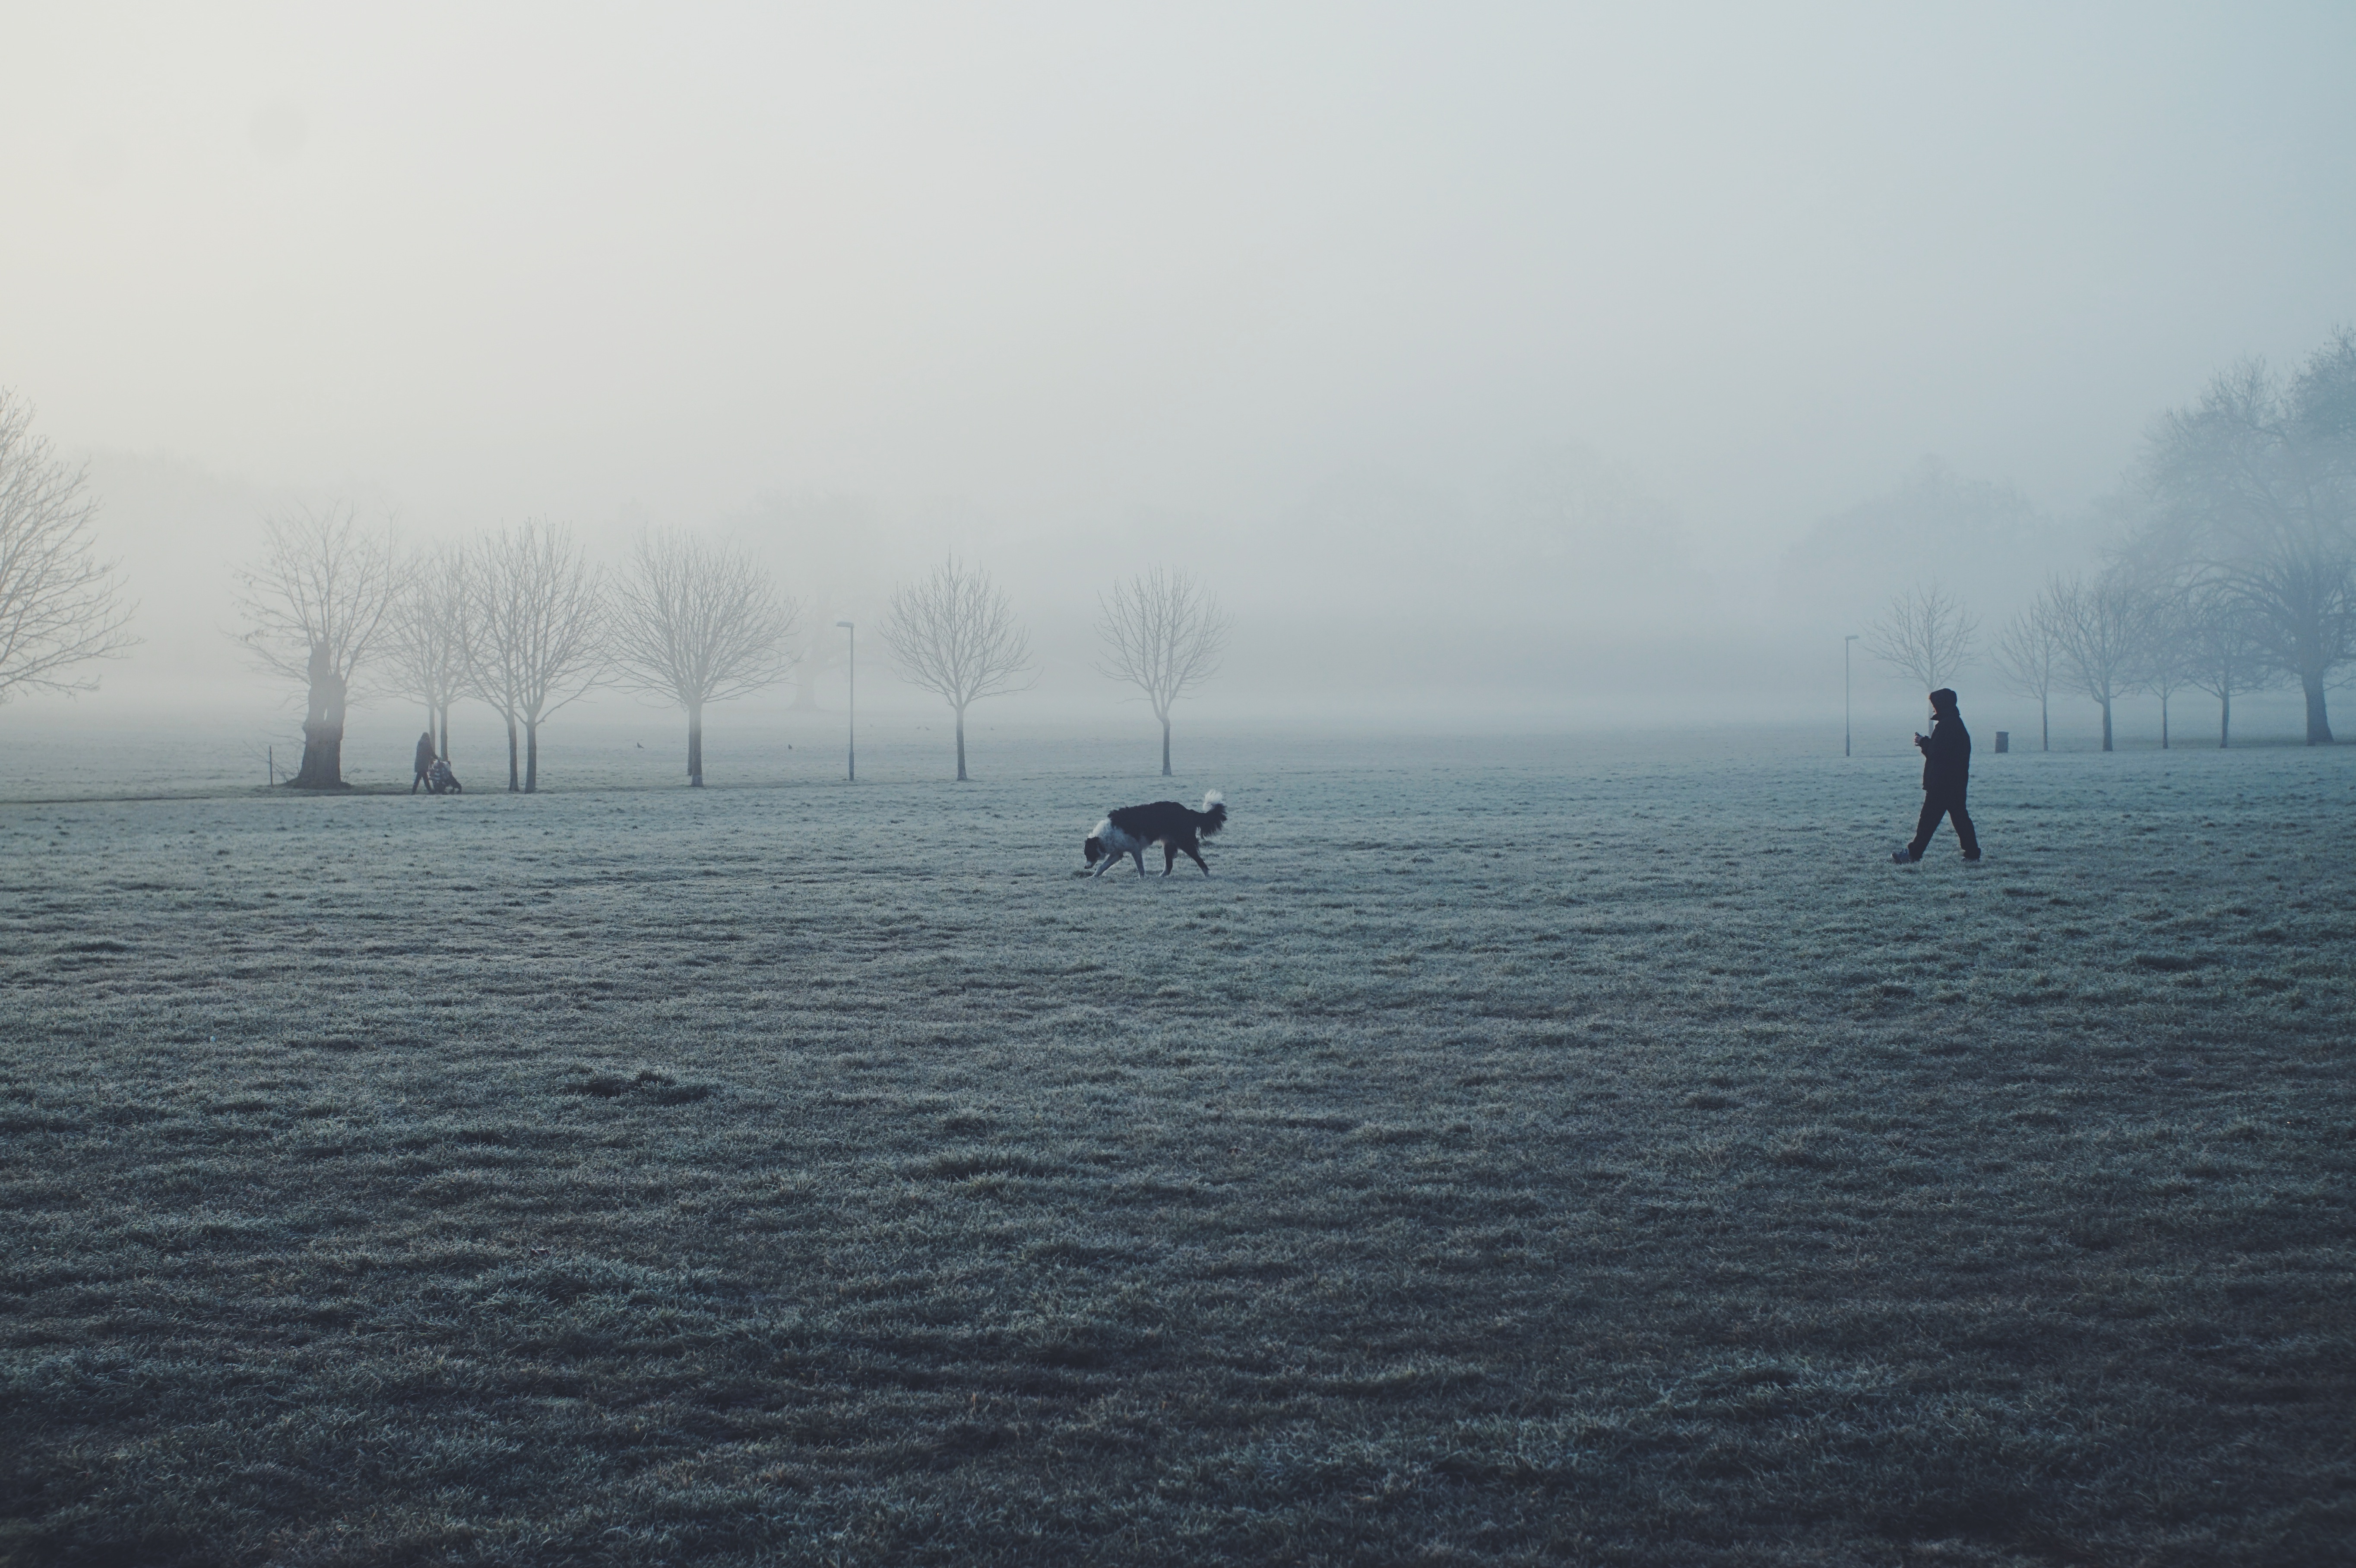
sea, water, ocean, horizon, snow, winter, fog, mist, morning, wave, lake, wind, dawn, ice, weather, atmospheric phenomenon, wind wave